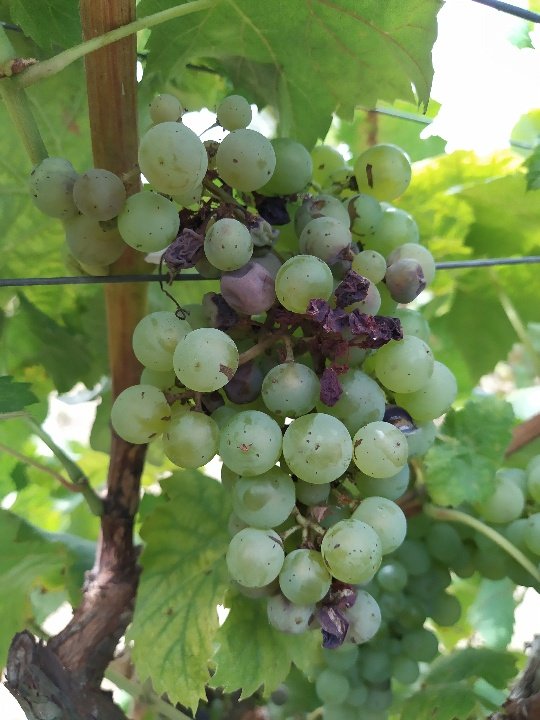
Berries visible: 116
Grape clusters: 2